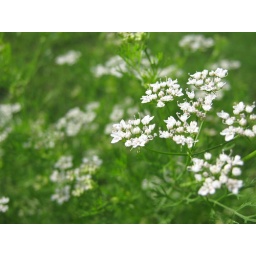
little white flowers that I found in my garden.